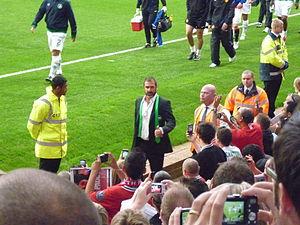
Le championnat d'Angleterre de football est la plus importante compétition de football en Angleterre. Lancée en 1888 par la The Football Association sous le nom de Football League, la compétition laisse place en 1992 à la Premier League, transformée en Barclays Premier League de 2004 à 2016 avant de reprendre son appellation précédente.
Le championnat d'Angleterre de football est la plus importante compétition de football en Angleterre. Lancée en 1888 par la The Football Association sous le nom de Football League, la compétition laisse place en 1992 à la Premier League, transformée en Barclays Premier League de 2004 à 2016 avant de reprendre son appellation précédente.